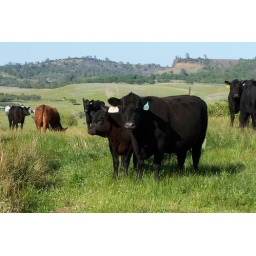
The cows enjoy grazing the lush green grass growing on our rich volcanic soils under along Table Mtn.